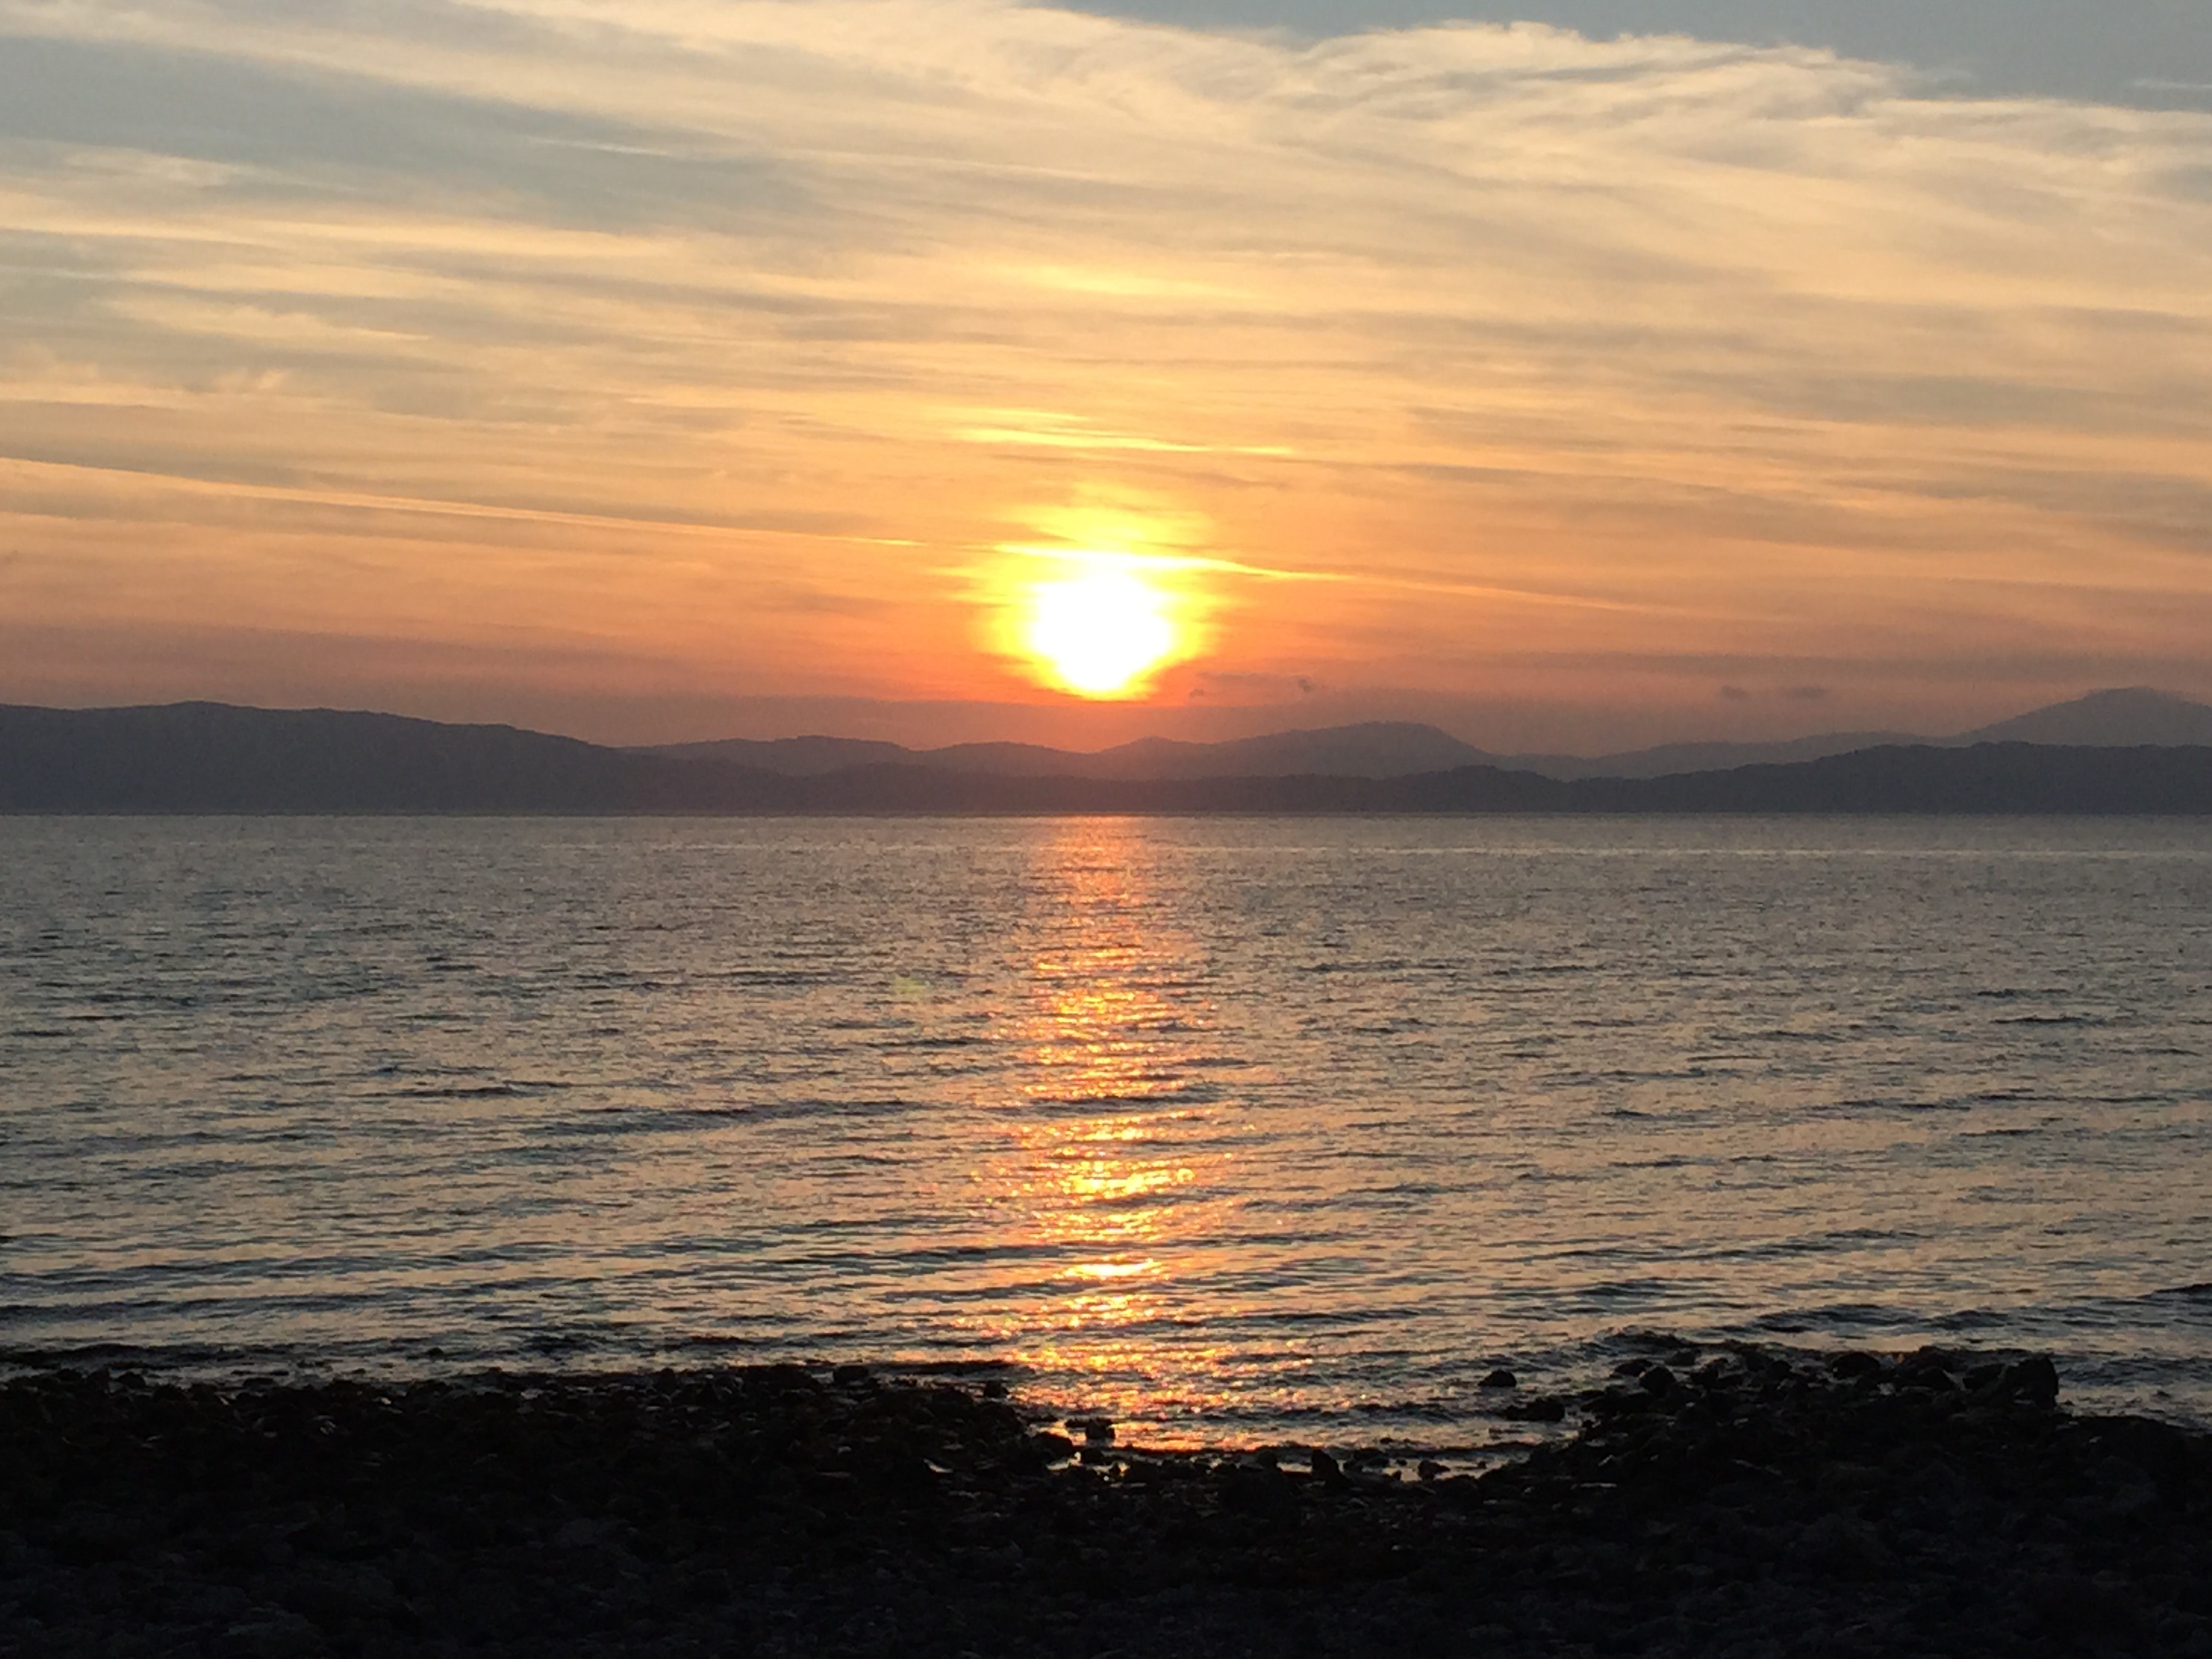
beach, sea, coast, ocean, horizon, cloud, sun, sunrise, sunset, sunlight, morning, shore, wave, dawn, dusk, evening, bay, body of water, scotland, skye, afterglow